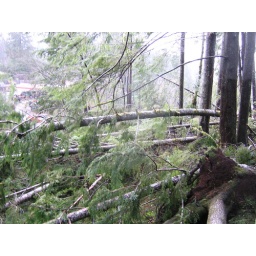
The road is under several layers of trees. In the distance you can see the trucks dwarfed by the fallen trees.